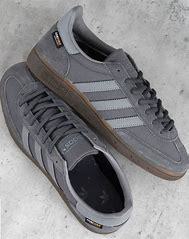
Brand: Adidas
Model: Handball Spezial